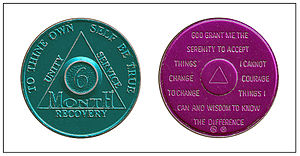
Anonyme Alkoholikere
AA-medaljen gives til dem, som har været ædru et vist antal måneder. På bagsiden står sindsrobønnen. Den lilla er for ni ædru måneder.
Anonyme Alkoholikere er et verdensomspændende fællesskab af mænd og kvinder, hvis erklærede hovedmål er at holde sig ædru og hjælpe andre alkoholikere til at opnå ædruelighed. AA modtager ikke nogen form for udefrakommende økonomisk støtte, men er selvforsynende gennem medlemmernes egne frivillige bidrag. AA er ikke tilknyttet nogen bestemt trosretning og har ingen politisk tilknytning. Den eneste betingelse for medlemskab af AA er et ønske om at holde op med at drikke.